Malekhu

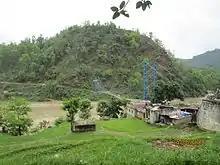
Trishuli River bridge at Malekhu

Malekhu (मलेखु) is a small town situated in Dhading district, halfway between Kathmandu and Narayangadh. It is situated in the bank of Trishuli River. It is famous for various types of fish species and its product. Malekhu is widely popular for adventurous sports such as rafting, trekking, kayaking and so on. It is one of the most exciting and dangerous rafting sites of the world. It is situated near by the famous Manakamana Temple which is at the distance of 30 km from the town. It is also famous for hiking. The main attraction of Malekhu also includes the geological researches and geological minerals present there. International as well as national Geology students get to there for geological studies, the availability of different minerals is also gathered in small area in there. The larger portion of the population consists mostly of Tripathis, Silwals and Kadels and Barakotis.